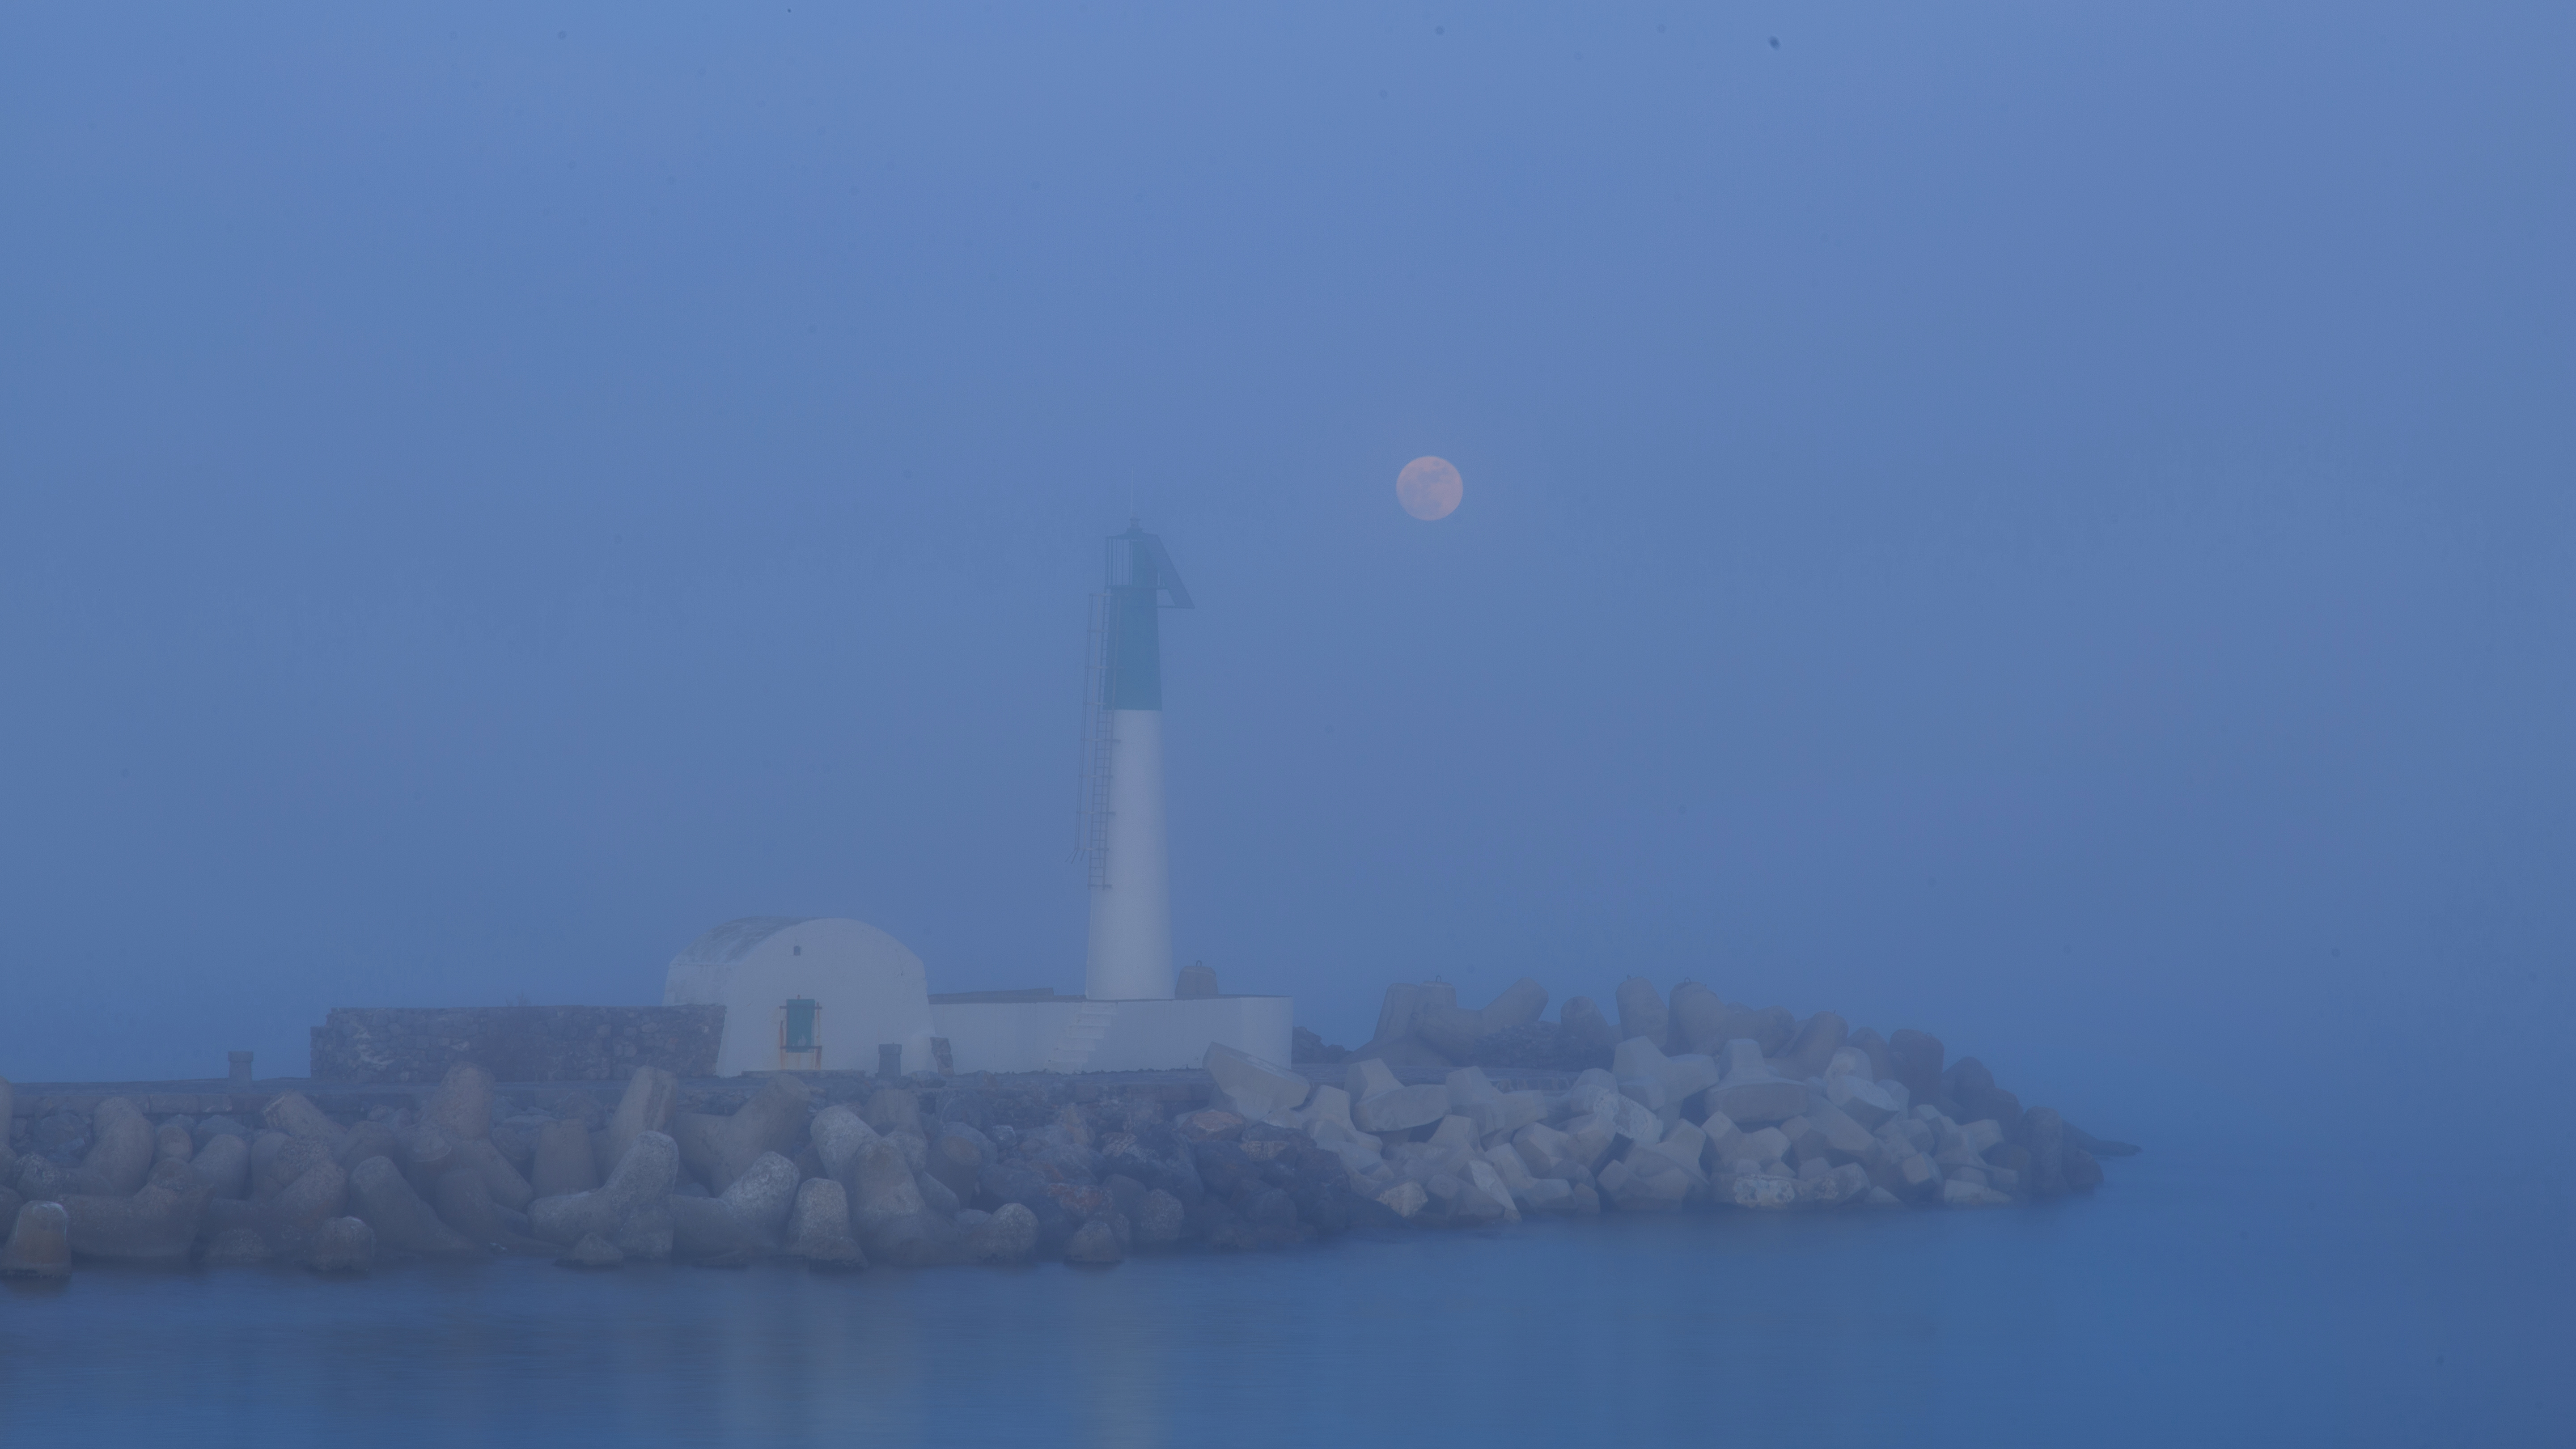
sea, water, lighthouse, fog, vehicle, tower, seascape, weather, moon, lune, fullmoon, brume, wallpaper, longexposure, phare, waterscape, le, moonrise, portlanouvelle, pharedeportlanouvelle, longueexposition, moonset, pleinelune, brouillard, atmospheric phenomenon, atmosphere of earth